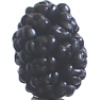
Label: mulberry